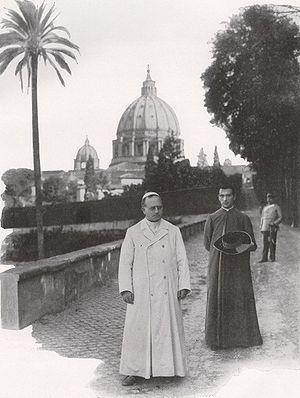
Pie XI, né Ambrogio Damiano Achille Ratti le 31 mai 1857 à Desio, dans le royaume lombardo-vénitien, dans la province de Monza et de la Brianza, est un prêtre catholique, érudit, théologien et archevêque de Milan. Cardinal en 1921, il est élu l'année suivante 259ᵉ évêque de Rome, et donc pape de l'Église catholique.